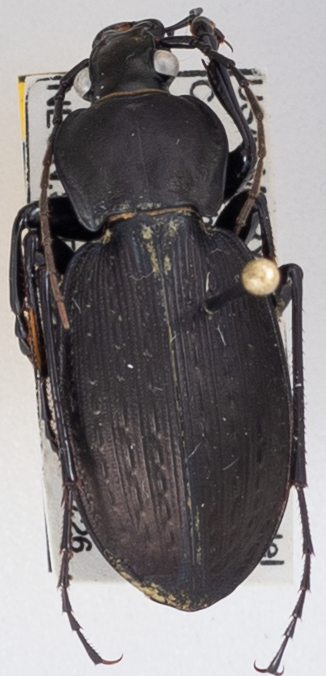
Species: Carabus vinctus
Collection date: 2018-07-26
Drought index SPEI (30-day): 2.09
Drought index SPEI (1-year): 1.374
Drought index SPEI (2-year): -0.03